Wanjiwalku

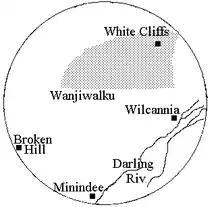
Wanjiwalku lands

The Wanjiwalku were estimated by Tindale to have had around of tribal land extending from the vicinity of Milparinka to White Cliffs, and running east from close to Mount Arrowsmith as far as the area near Tongo Lake. Their lands took in Yancannia and the area east of Lake Bancannia.